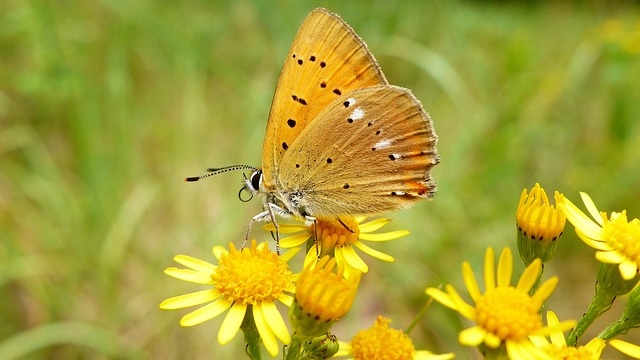
Label: butterfly